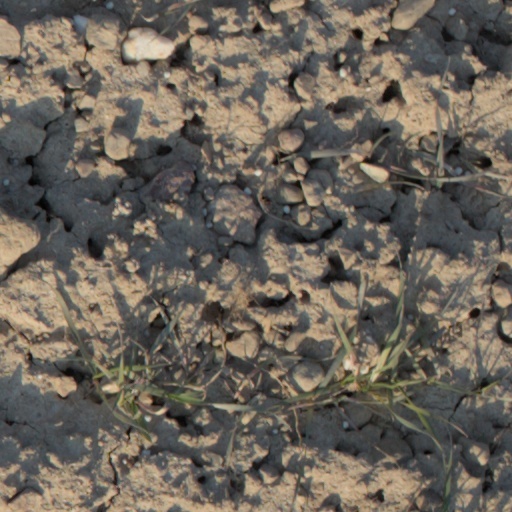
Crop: wheat